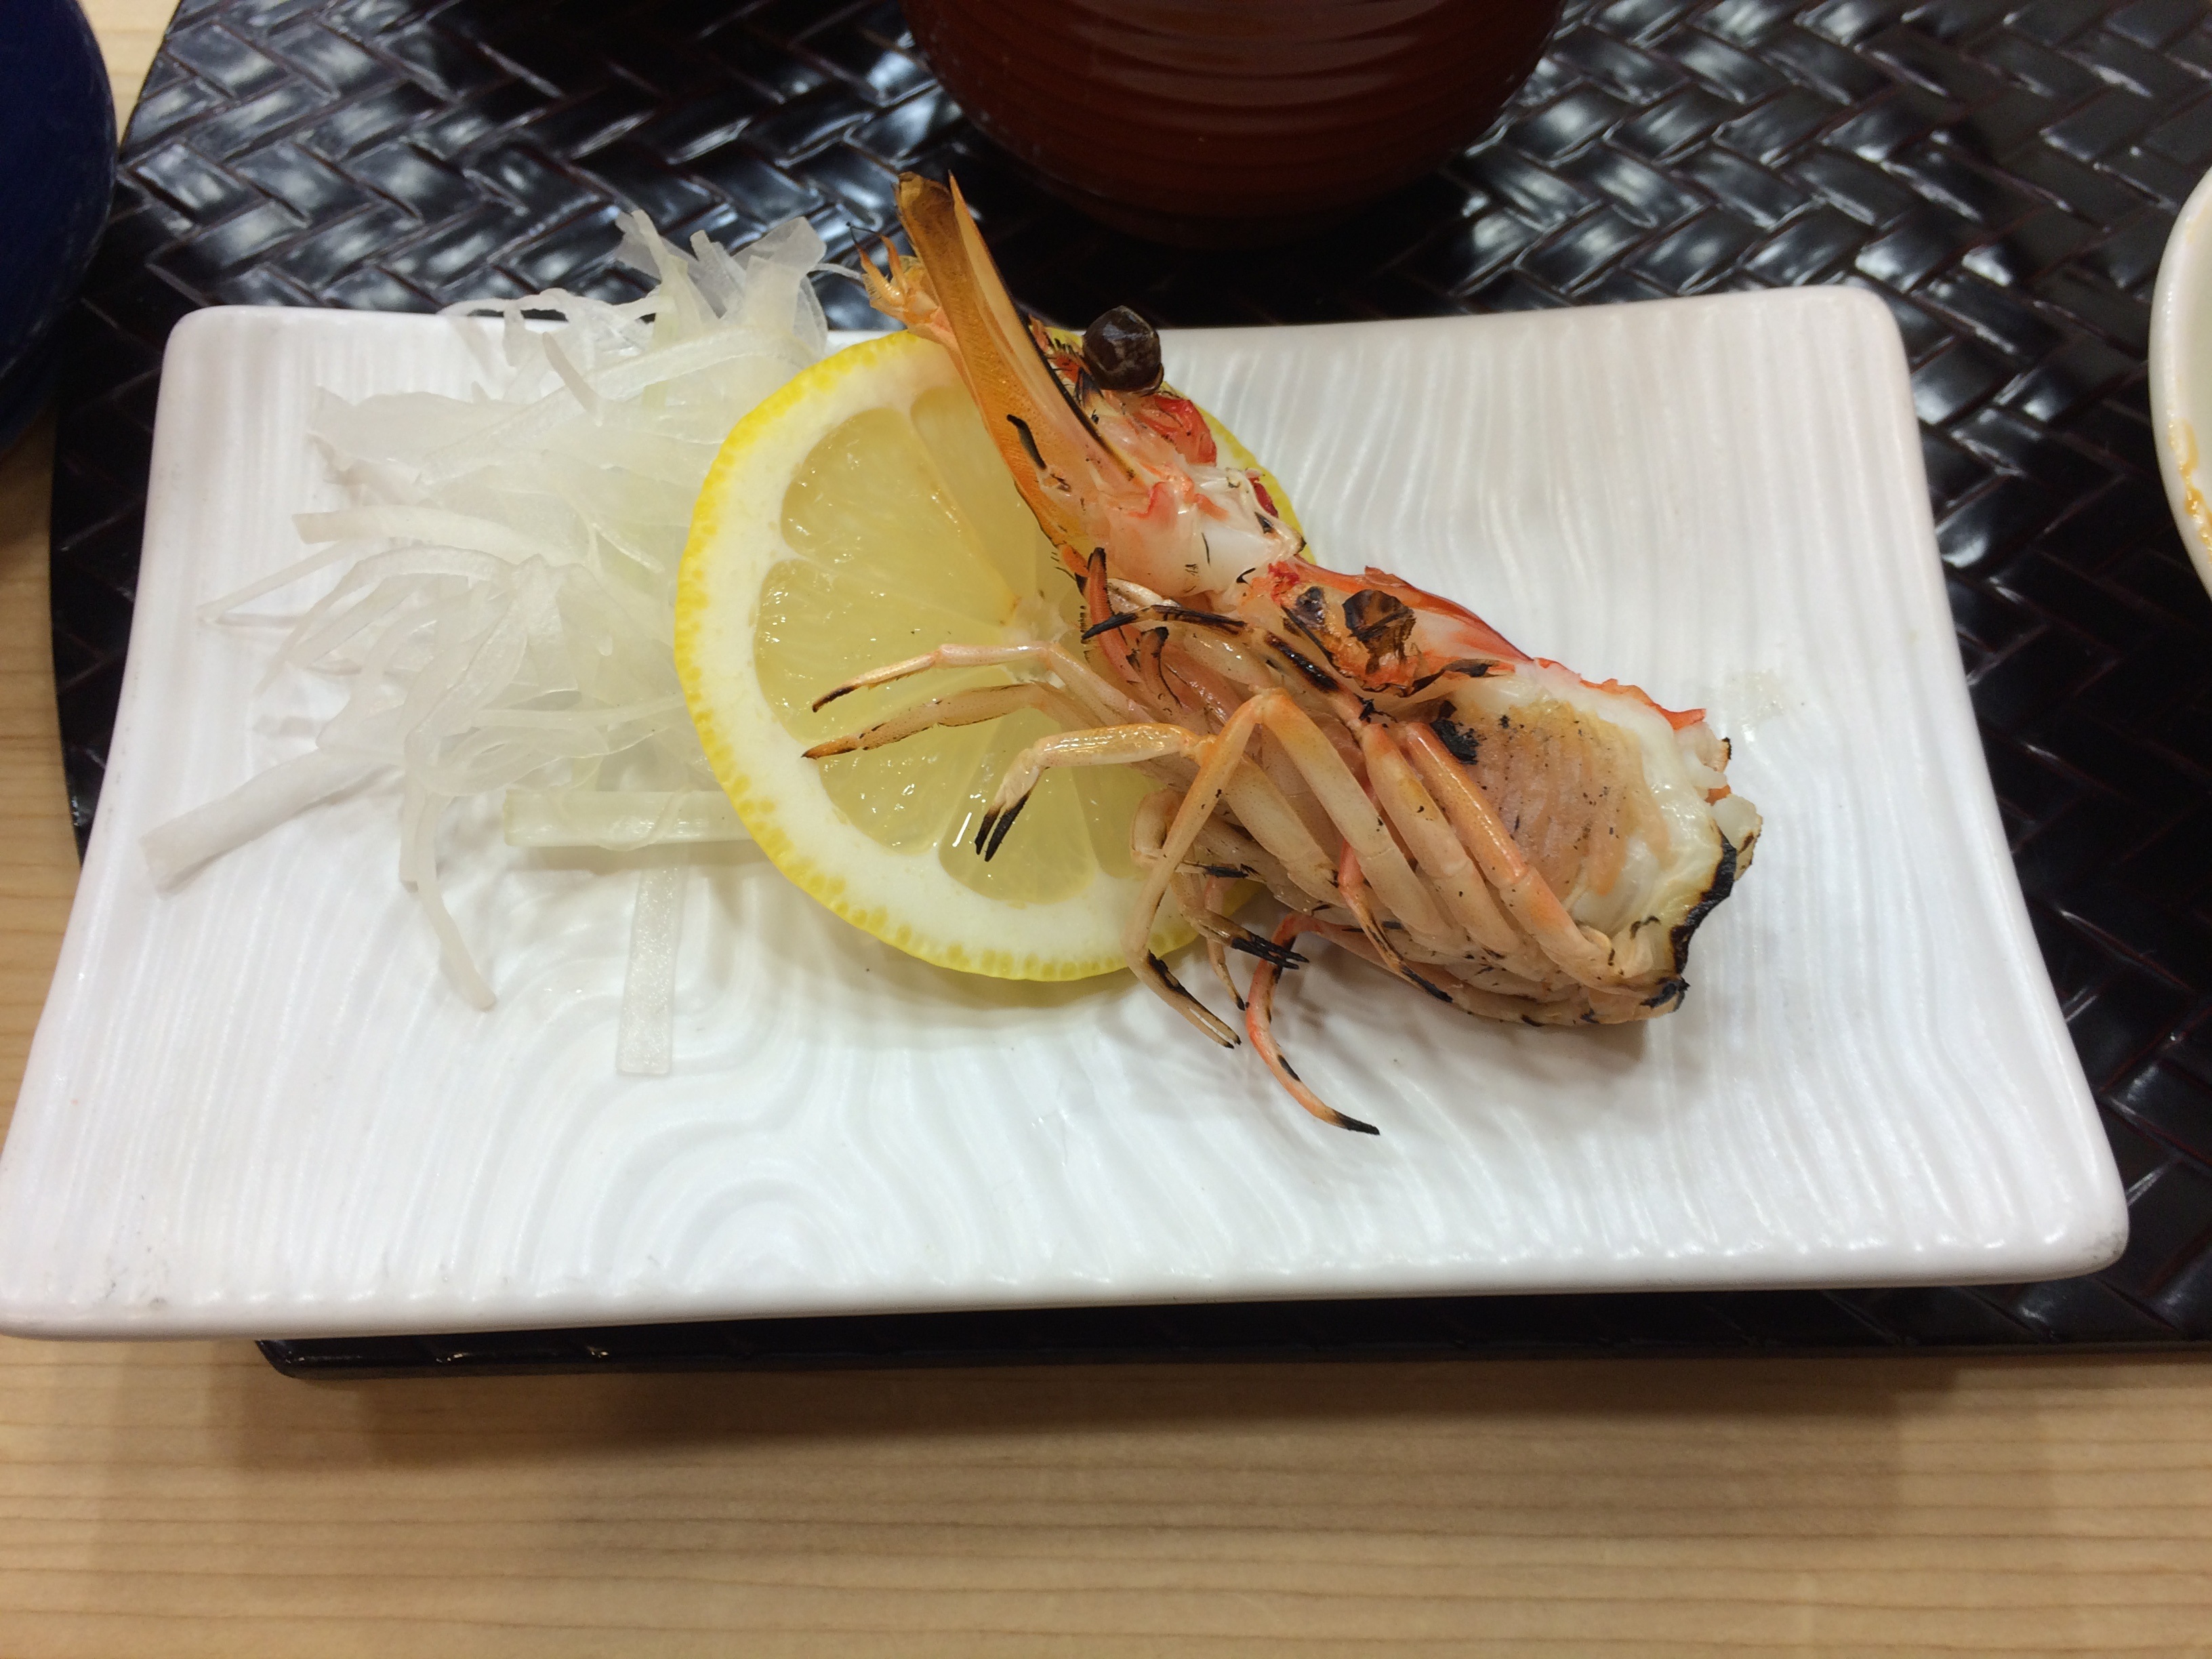
dish, food, seafood, recipe, gourmet, lunch, cuisine, shrimp, asian food, animal source foods